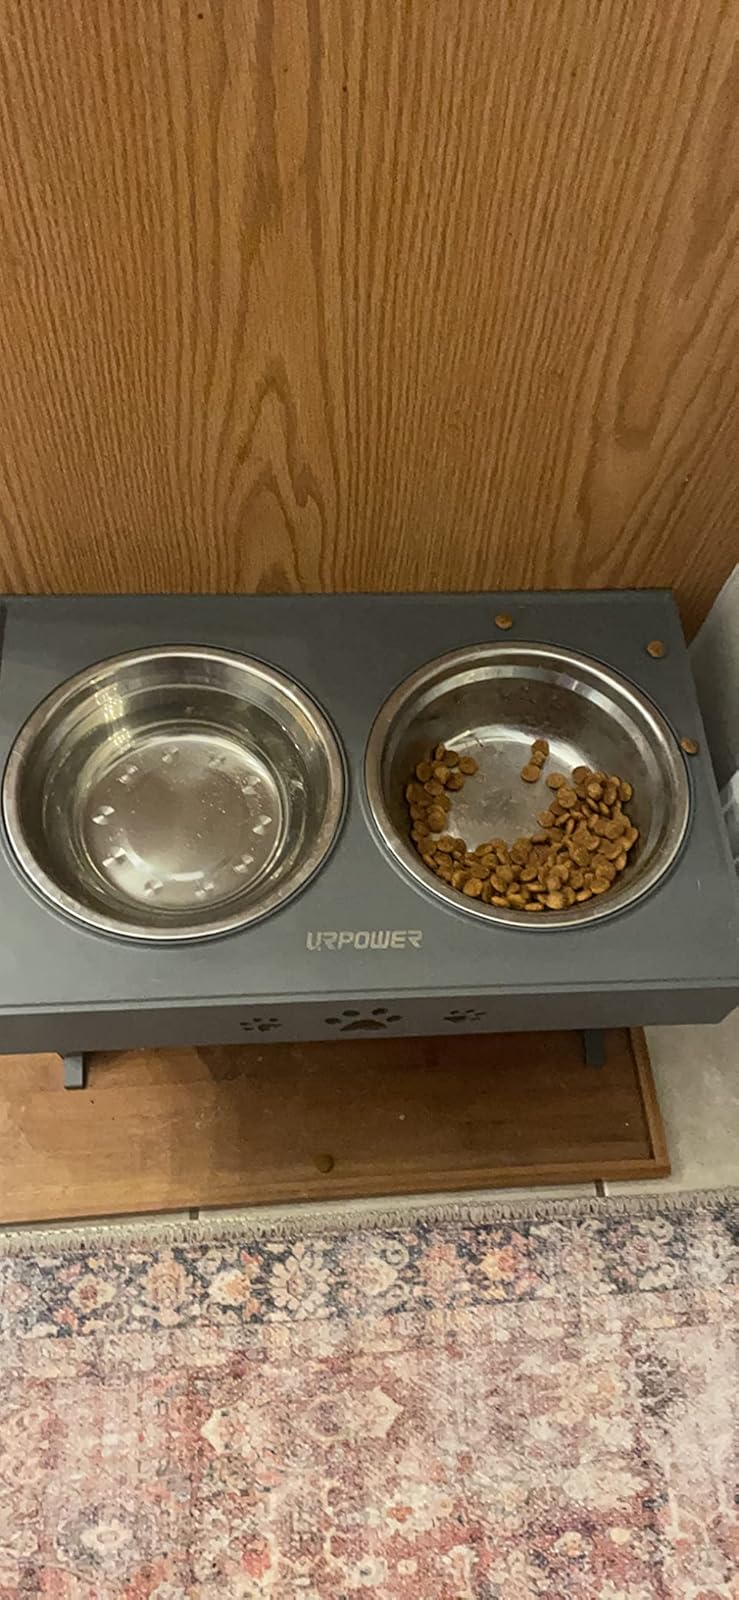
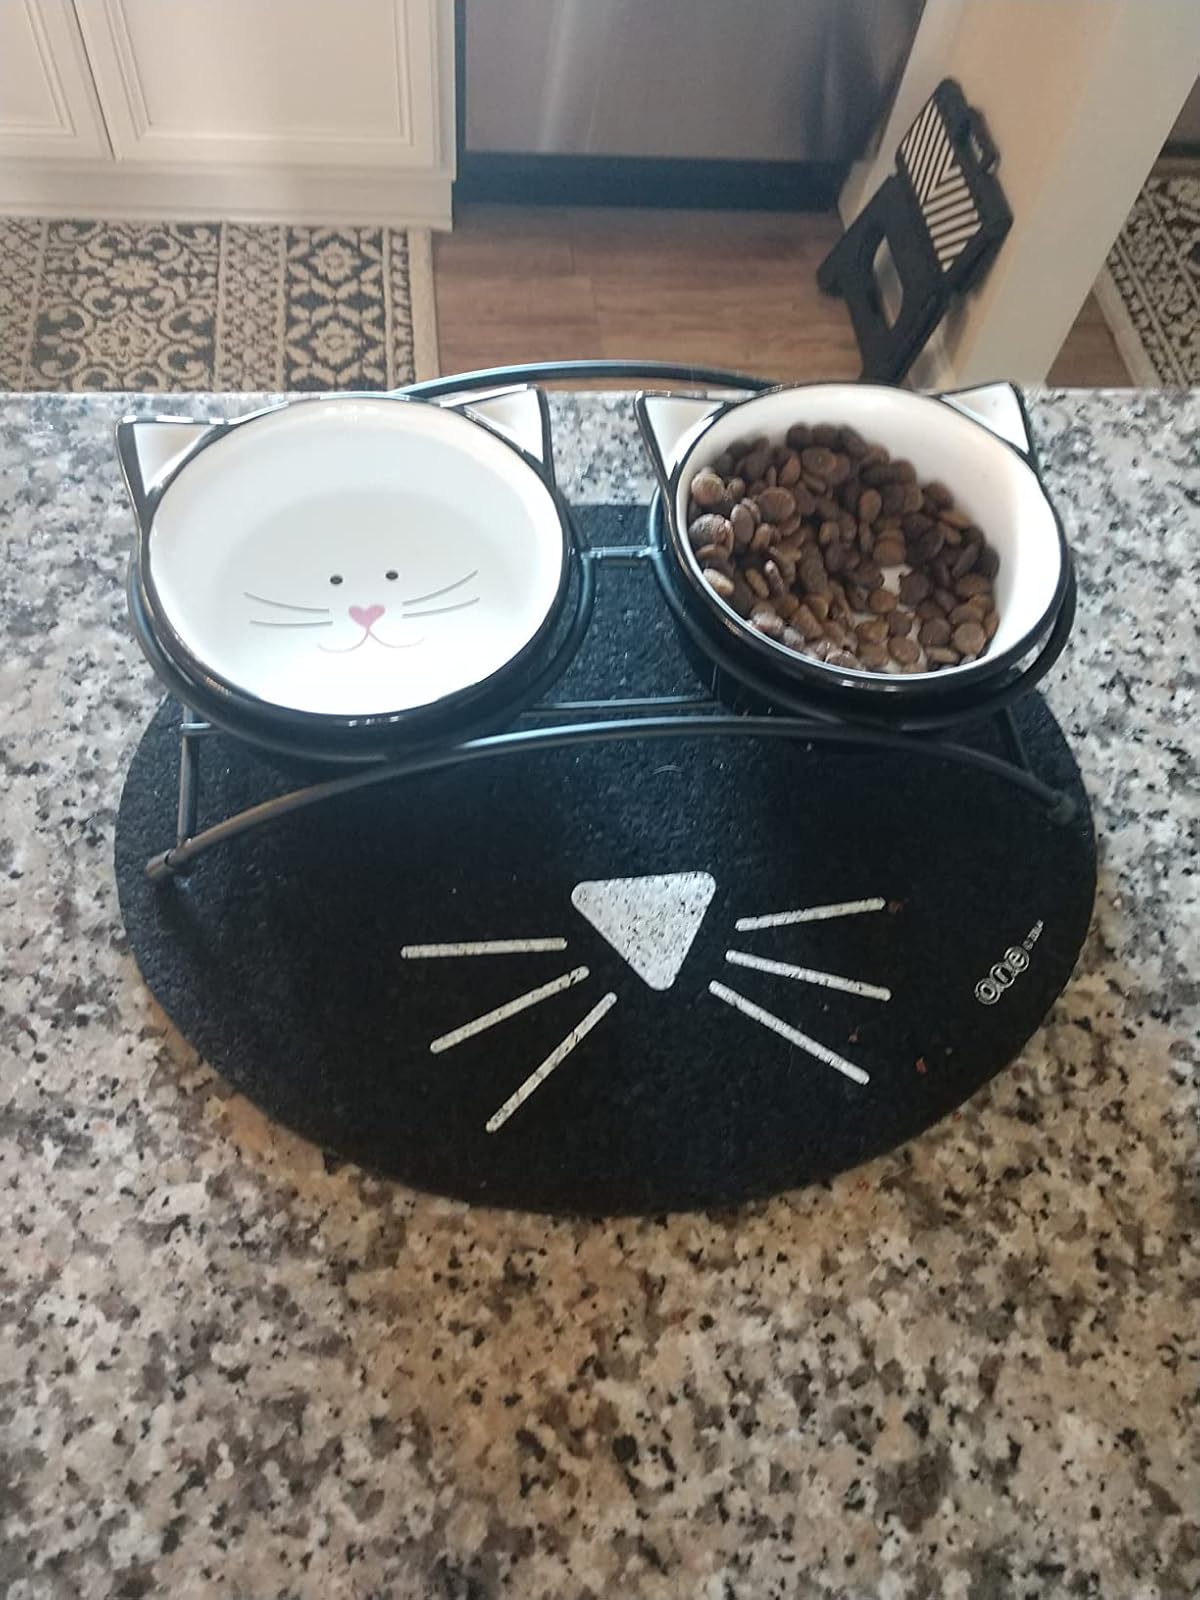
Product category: items_bowl
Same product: no